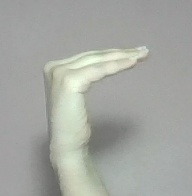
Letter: haa